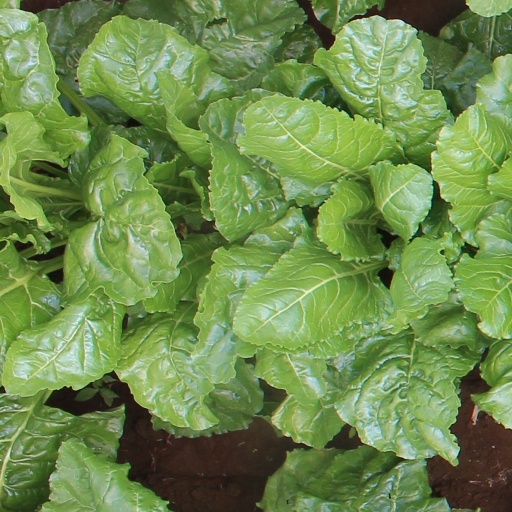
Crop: sugar beet